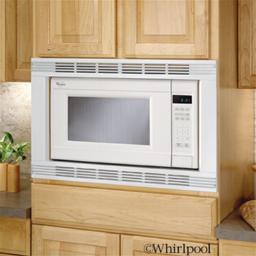
Room type: kitchen